Larabanga Mystic Stone

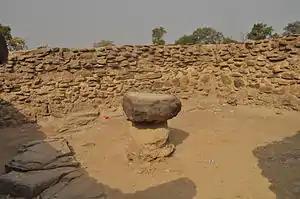
Mystic Stone near Larabanga Mosque Ghana

The Larabanga Mystic Stone is located on the outskirts of Larabanga in the West Gonja District of the Savannah region in Ghana.